Crown King Branch

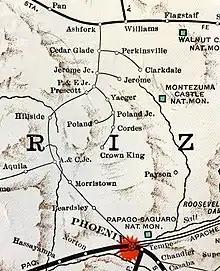
Crown King Branch route in 1930

Completed in 1904, the Crown King Branch of the Bradshaw Mountain Railroad, also known as Murphy's Impossible Railroad, linked the town of Crown King with the end of the Prescott and Eastern Railroad at Mayer, Arizona.